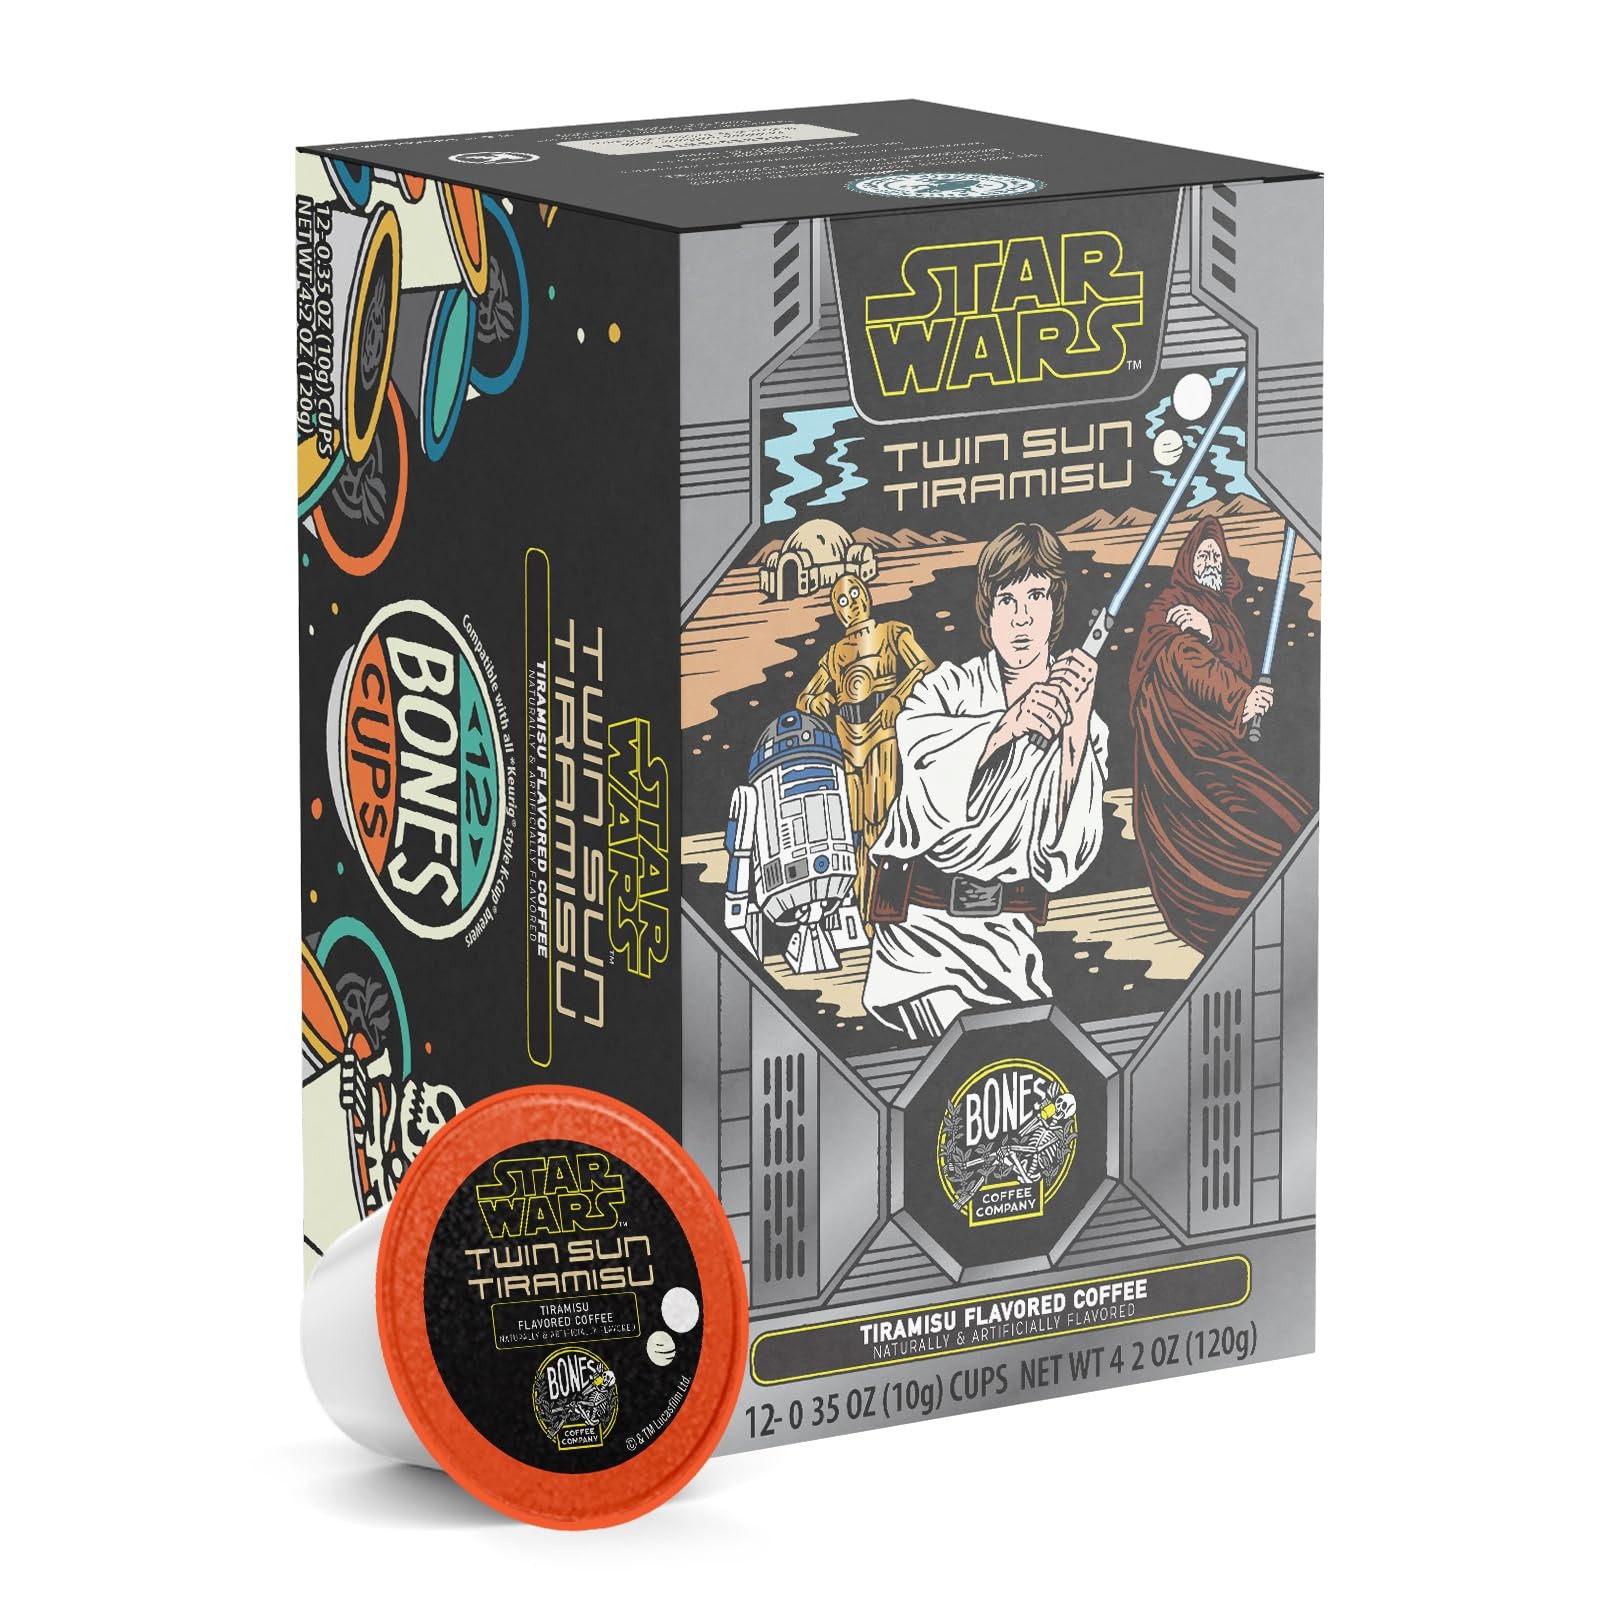
Item Name: Bones Coffee Company Star Wars Twin Sun Tiramisu Flavored Coffee Bones Cups Single-Serve Pods for Coffee Maker 1.0 & 2.0, Tiramisu Flavor (12ct)
Bullet Point 1: Rise with the Twin Suns of Tatooine and the most delicious brew in the galaxy. Awaken your tastebuds with notes of mascarpone, cocoa, and bold coffee. Whether you spend your days at the moisture farm or hunting bounties, Twin Sun Tiramisu will take you on a hyperspace flavor adventure!
Bullet Point 2: Artisan Roasted Coffee Beans: Our Bones cup coffee pods are made from carefully selected coffee beans and roasted to perfection in small batches. Resulting in the freshest coffee with a rich, full-bodied, exceptionally smooth taste out of every cup of coffee you brew.
Bullet Point 3: Coffee Pods: Our 12-count single-serve coffee pods are compatible with brewers Hamilton Beach, Cuisinart, Breville, and Mr. Coffee machines. They are also 100% recyclable, so you can enjoy them and remain environmentally conscious.
Bullet Point 4: Vegan and Keto Friendly : Enjoy our Bones Coffee flavored coffee k cups without the guilt! Our gourmet coffees are vegan friendly, keto friendly, and dairy free with no added sugar or carbs. A delicious, guilt-free coffee experience in every cup!
Bullet Point 5: 100% Arabica Beans: Our Brazilian coffee beans are ethically sourced, and each batch is roasted and packed in the USA. Our signature medium-roast Arabica blend gives you a smooth flavor with low acidity; a strong, sweet aroma with a delicious, addictive flavor for every bones cups coffee.
Product Description: Bones Coffee Company stands out as an enticing alternative to what usually lines the shelves at the local grocery store. As small batch roasters, we bring imaginative flavors and colorful artwork to our customers. Bones Coffee provides seriously fresh, delicious coffee right to your doorstep. Our loyal customers have fueled our success and ignited our passion to keep bringing delectable flavors and unique experiences in every cup.
Value: 12.0
Unit: Count

Price: 16.5